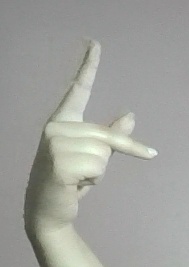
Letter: dha